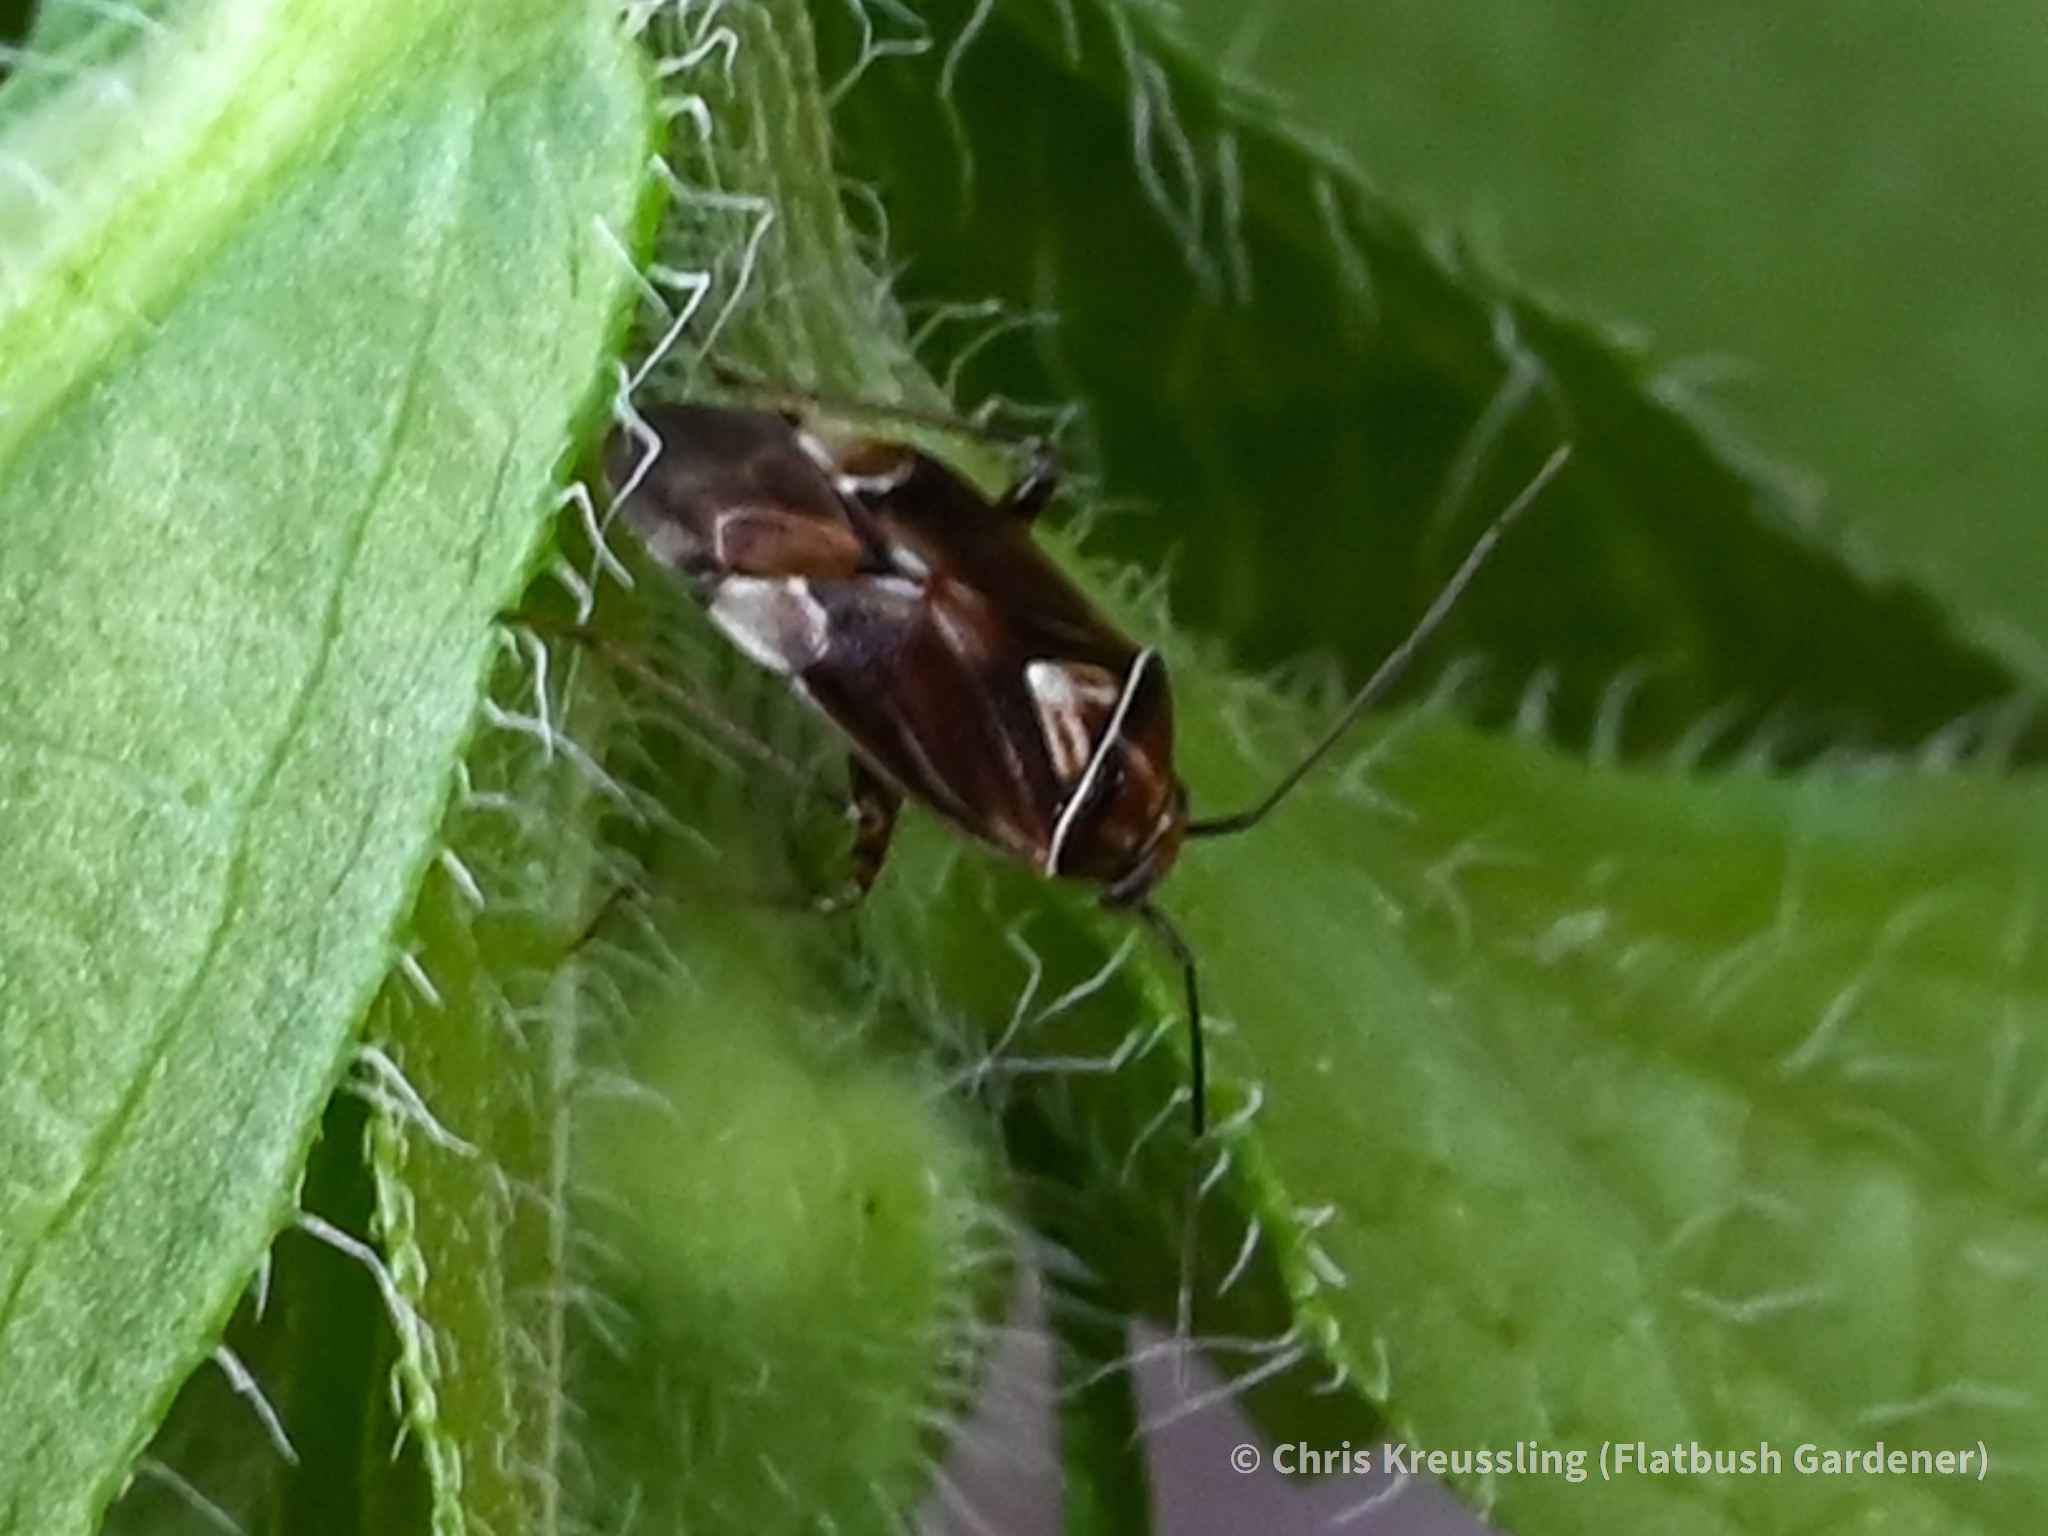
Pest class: lygus_bug